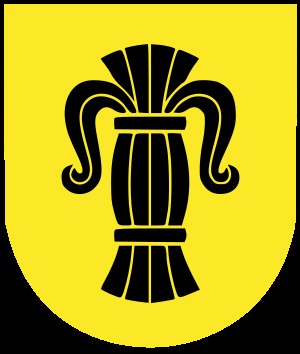
Huset Vasa / Væsentlige personer af slægten
Vasaslægtens våben før Gustav Eriksson
Vasa-slægten er en gammel adelsslægt, der regerede Sverige fra 1523 til 1654 og Polen fra 1587 til 1668.